Beauty and the Beast (2017 film)

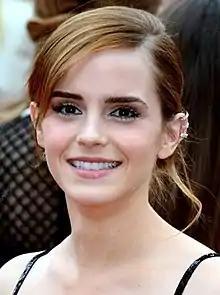
"Beauty and the Beast" is Emma Watson's highest-grossing film in the domestic side and second-highest-grossing film overall, behind only "Harry Potter and the Deathly Hallows – Part 2".

"Beauty and the Beast" grossed $504 million in the United States and Canada and $759.5 million in other countries for a worldwide gross of $1.263 billion. With a production budget of $254 million, it is the most expensive musical ever made. In just ten days, it became the highest-grossing live-action musical of all time, beating the nine-year-old record held by "Mamma Mia!". It also became the second-biggest musical ever overall at the time, behind Disney's "Frozen" (2013). Worldwide, the film proved to be a global phenomenon, earning a total of $357 million over its four-day opening weekend from 56 markets. Critics said the film was playing like superhero movies amongst women. It was the second-biggest March global opening, behind only "", the thirteenth-biggest worldwide opening ever and the seventh-biggest for Disney. This includes $21 million from IMAX plays on 1,026 screens, a new record for an IMAX PG title. It surpassed the entire lifetime total of the original film in just six days.